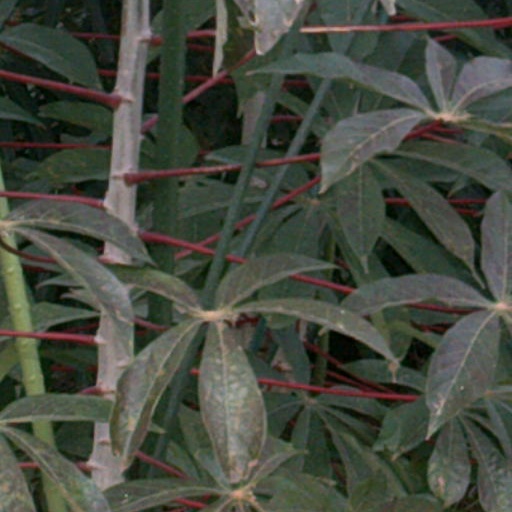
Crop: cassava